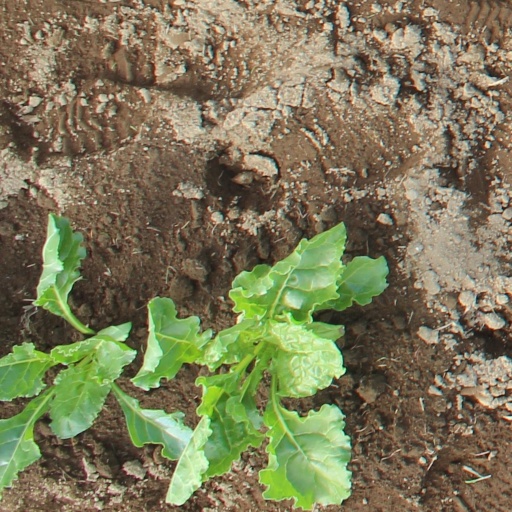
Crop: sugar beet